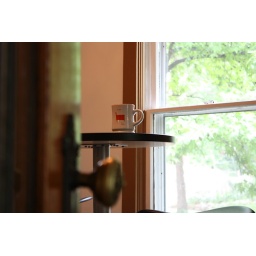
Bruce was just playing around with the camera. And that mug sitting right there was just pure coincidence.